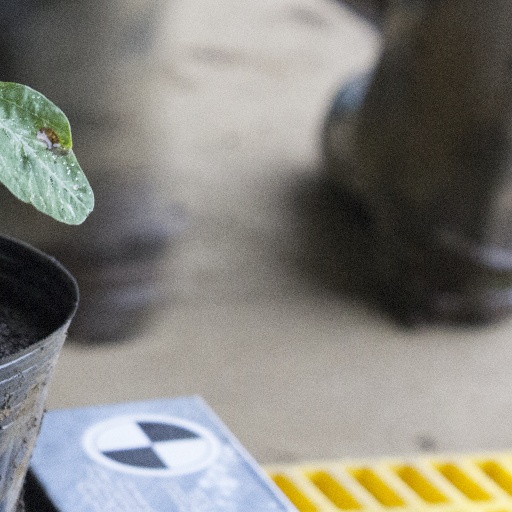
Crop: soybean